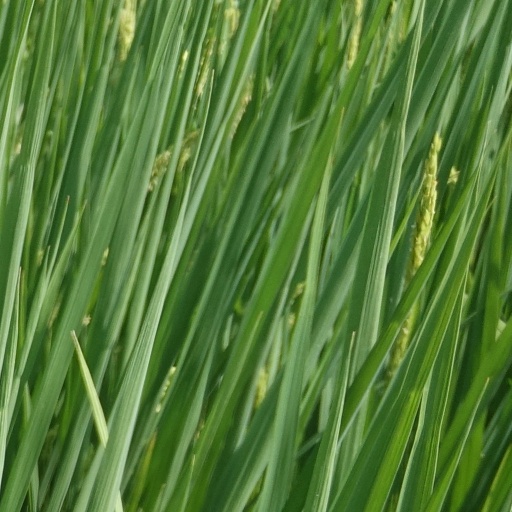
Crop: rice